Roberto Lupi

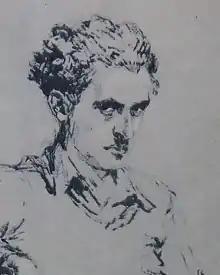
Portrait of Lupi by Adele Steiner, 1934

Roberto Lupi (28 November 1908 – 17 April 1971) was an Italian composer, conductor, and music theorist. Born in Milan and trained at the conservatory there, he began his conducting career in 1937. His compositions of experimental music included large-scale works for chorus and orchestra, chamber music, and stage works. However, Lupi's most widely heard piece was his "" for oboe (or, sometimes, trumpet), harp and strings which was played each night from 1954 to 1986 at the close of RAI television transmissions. He held the chair in composition at the Florence Conservatory from 1941 until his death and published three books on music theory, the last of them posthumously. From the 1950s his theoretical approach and his compositions, especially his stage works, were strongly influenced by the ideas of Rudolf Steiner.